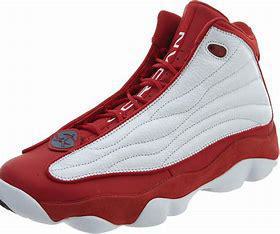
Brand: Jordan
Model: Pro Strong